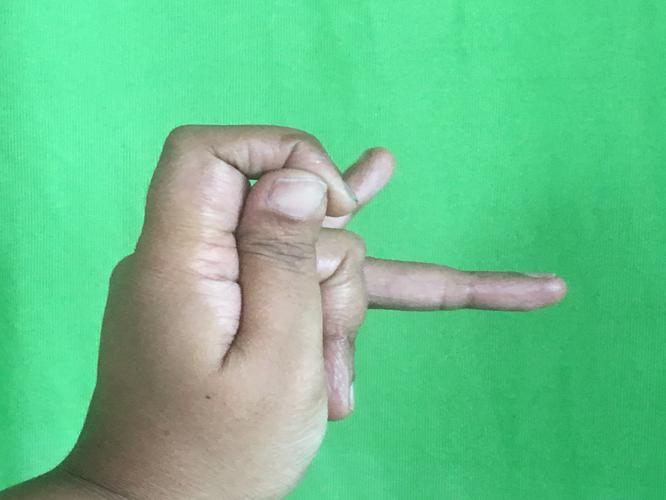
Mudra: Katakamukha_3
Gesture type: single_hand